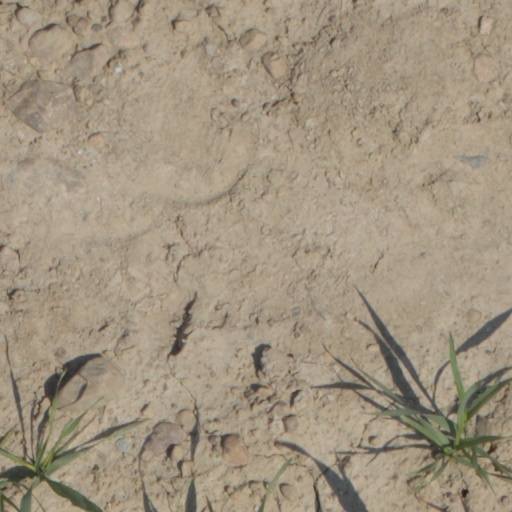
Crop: wheat